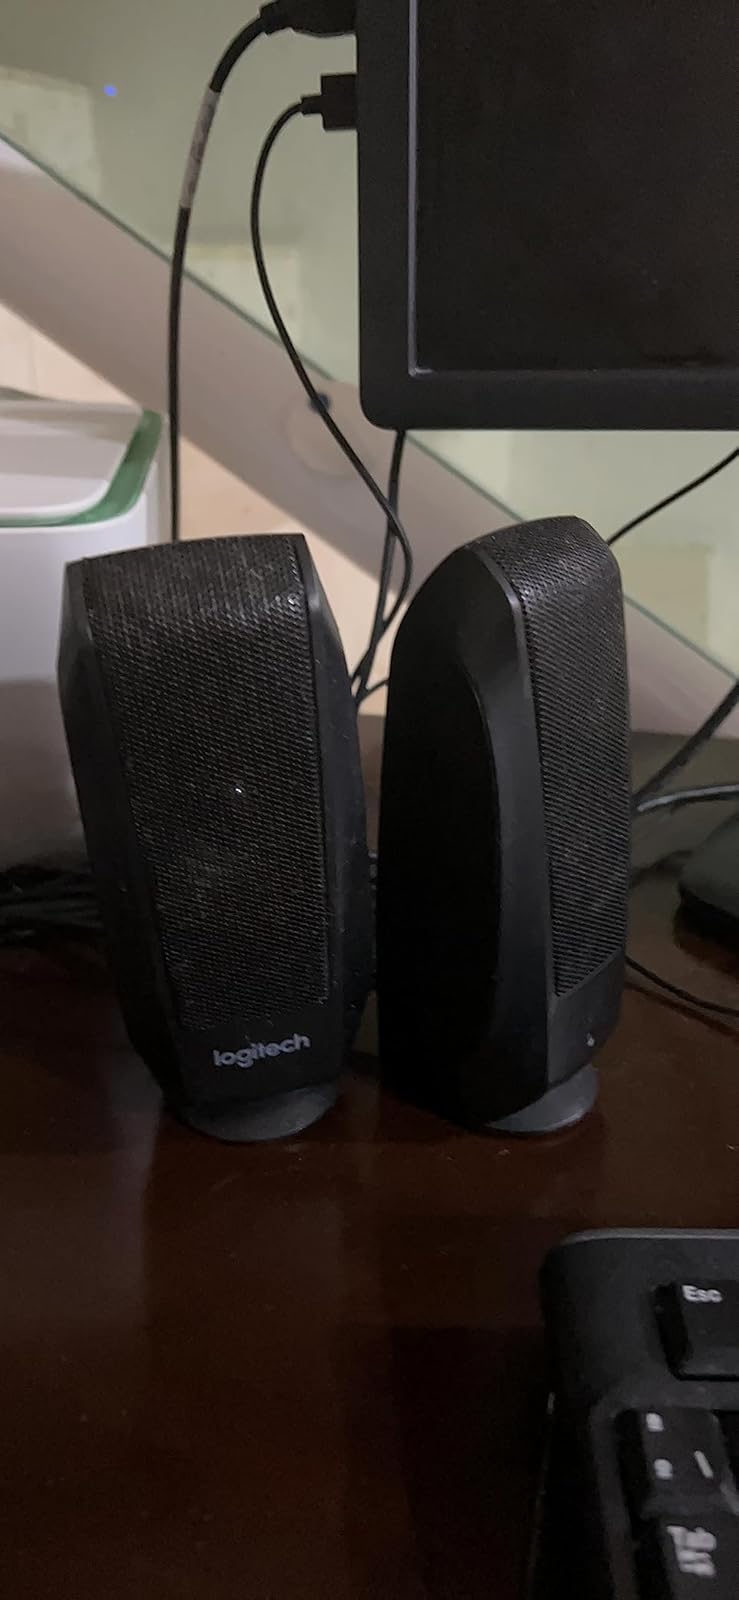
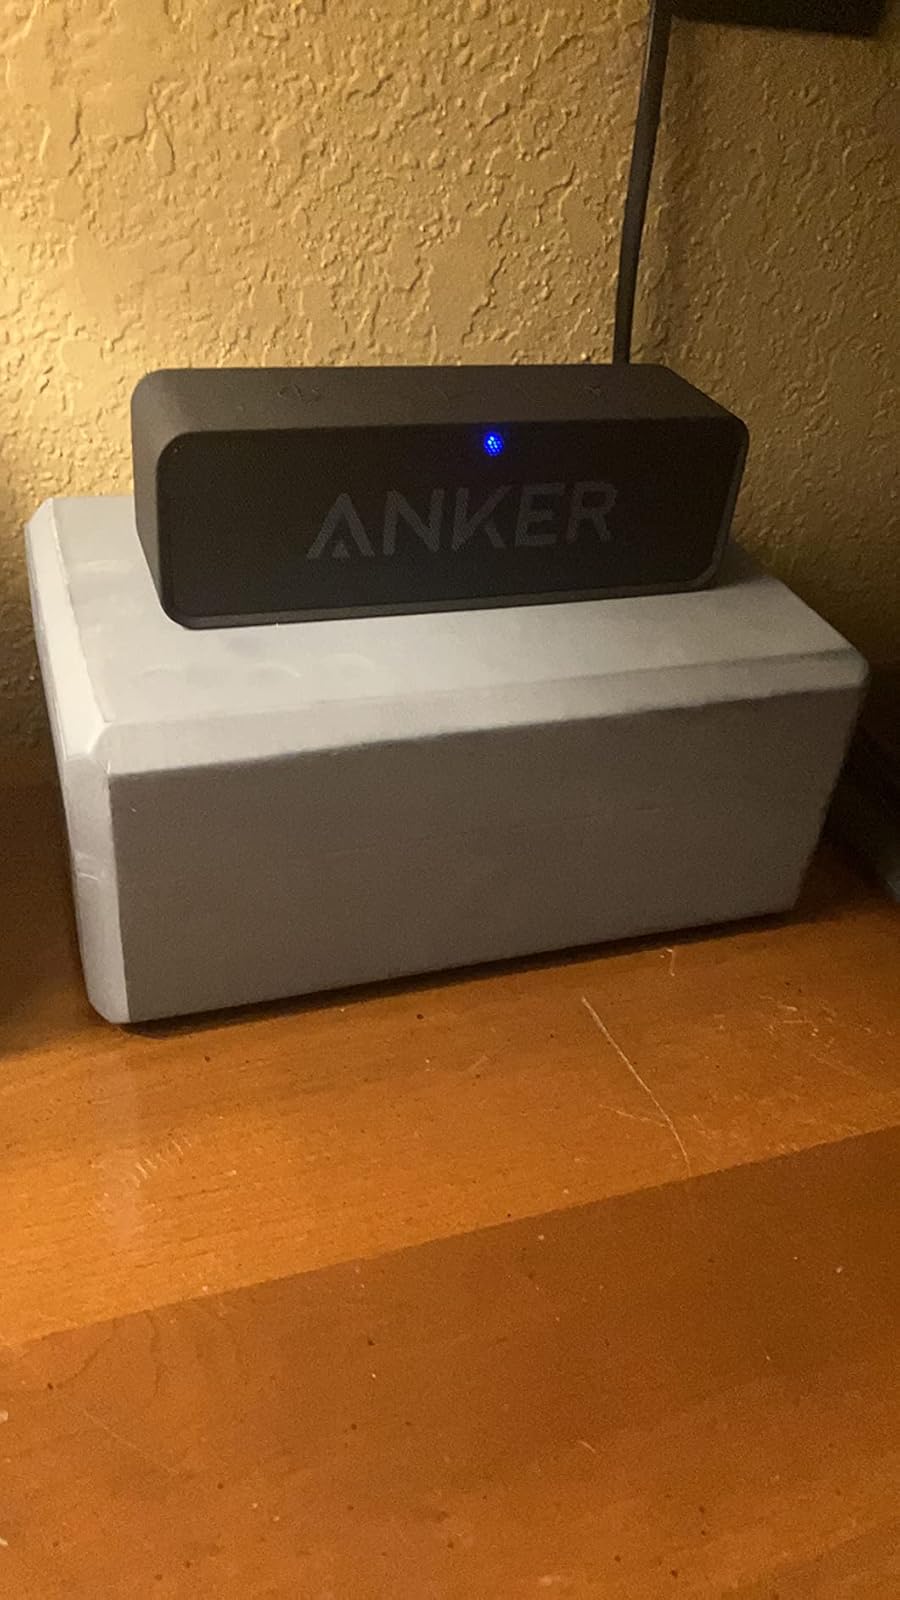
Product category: speaker
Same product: no